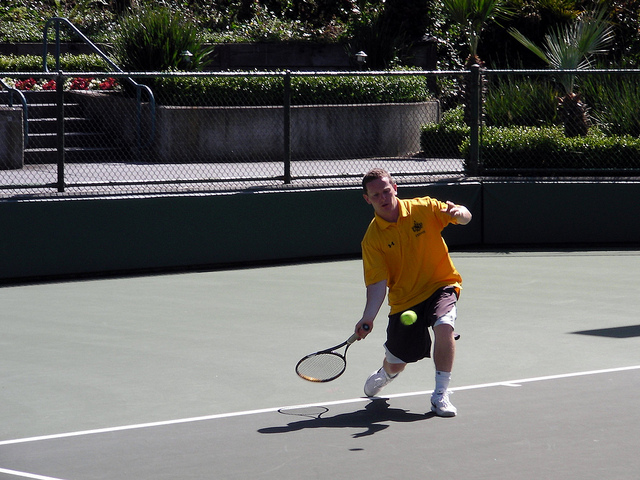
một người đàn ông đang khuỵu gối để đánh quả bóng tennis